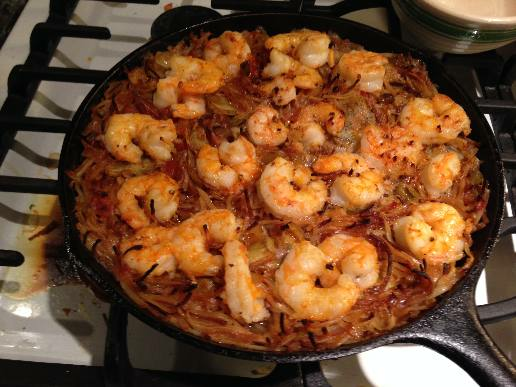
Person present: No